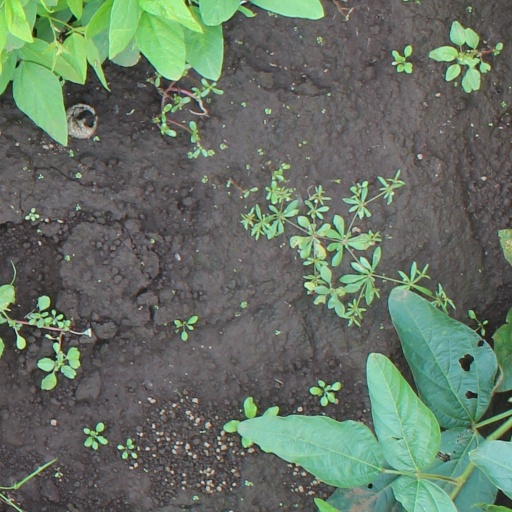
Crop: soybean